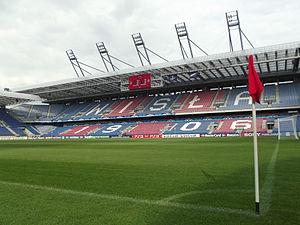
Le stade Henryk-Reyman est un stade de football situé à Cracovie, en Pologne. Construit de 1910 à 1914, il est la résidence du Wisła Cracovie, l'un des plus grands clubs du pays, depuis le 16 avril 1914, date de son inauguration, à l'exception des périodes 1915-1922 et 1946-1953 où il a été reconstruit après respectivement un incendie et une tempête, qui ont entraîné sa destruction totale.
Le Wisła Cracovie est un club polonais omnisports basé à Cracovie et fondé en 1906. Cet article traite de sa section football.